Waerenga

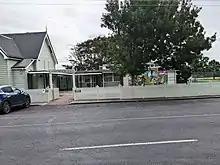
Waerenga School

In October 2020, the Government committed $2,584,751 from the Provincial Growth Fund to upgrade Taniwha Marae and 7 other Waikato Tainui marae, creating 40 jobs.